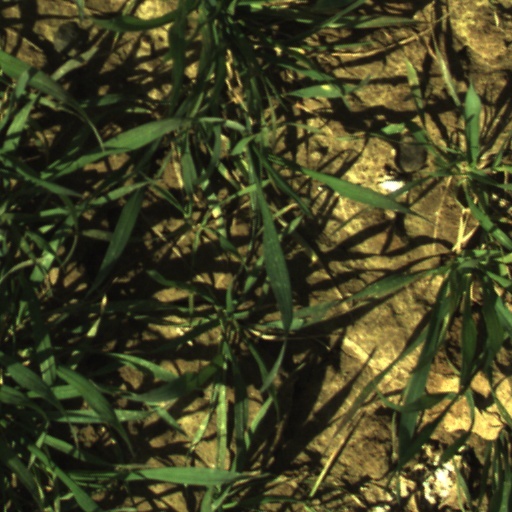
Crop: wheat